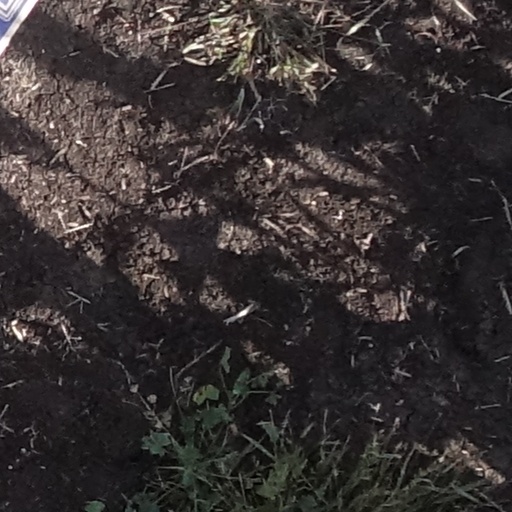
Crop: sorghum